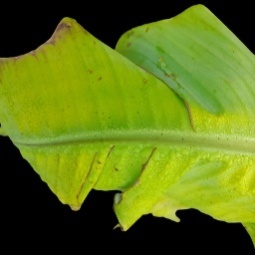
Label: Potassium